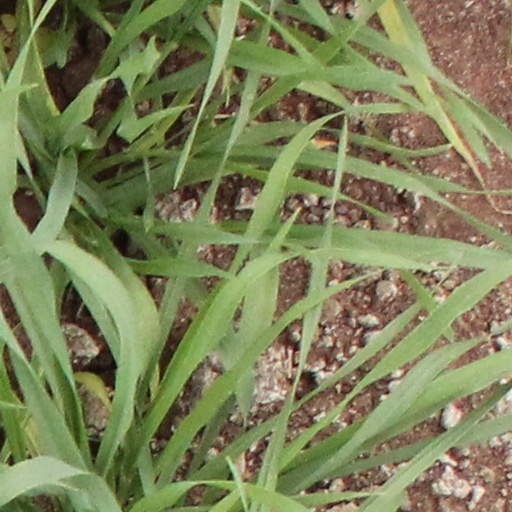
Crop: wheat